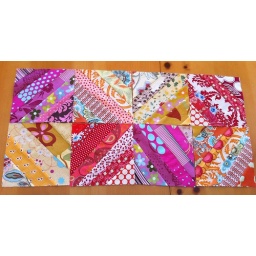
January Block - String quilt in red, orange, yellow &amp;amp; pink